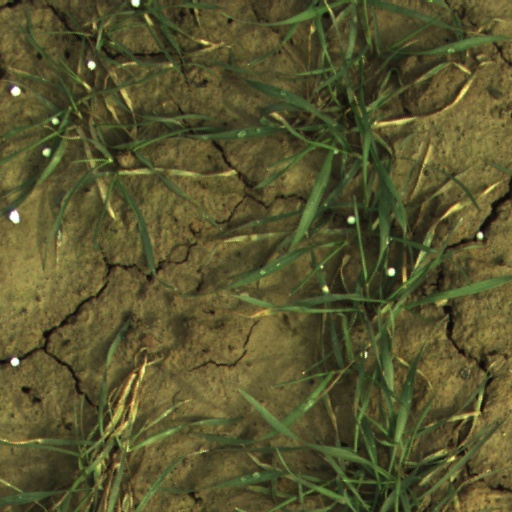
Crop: wheat